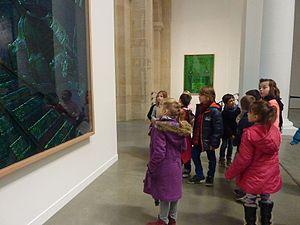
Ecole ""Roland Lamartine"" de la ville de Lomme en sortie scolaire au Palais des Beaux-Arts de Lille en novembre 2013
Une sortie scolaire est une excursion ou un voyage organisé regroupant tout ou partie d'une classe scolaire ou plusieurs classes, destiné à apprendre quelque chose, par l'observation et la pratique du terrain « hors les murs » de l'école.